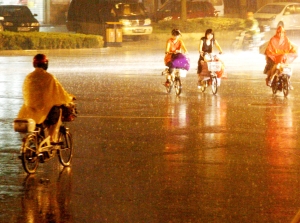
Weather: rain or strom